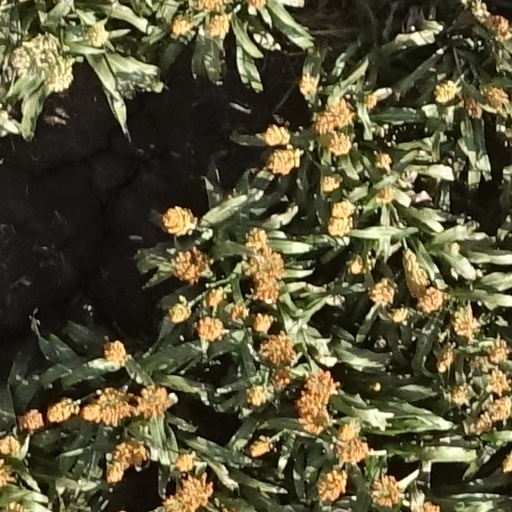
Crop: sorghum